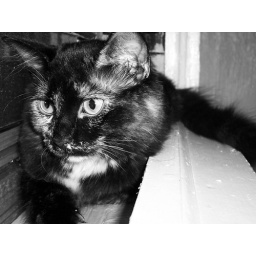
Oh man, this cat is &lt;i&gt;so&lt;/i&gt; used to the flash in her face by now. Doesn't even flinch.